Jonathan Brown (Australian footballer)

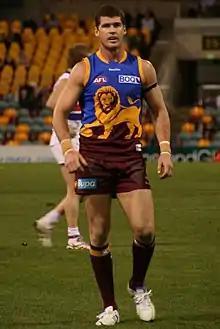
Brown in September 2012

Jonathan Brown (born 29 October 1981) is a former Australian rules footballer. He played 15 seasons for the Brisbane Lions in the Australian Football League, where he served as captain between 2007 and 2013, and won three AFL premierships between 2001 and 2003. He is also a three-time club Best and Fairest winner, two-time All Australian (2007 and 2009), and a one-time Coleman Medallist.